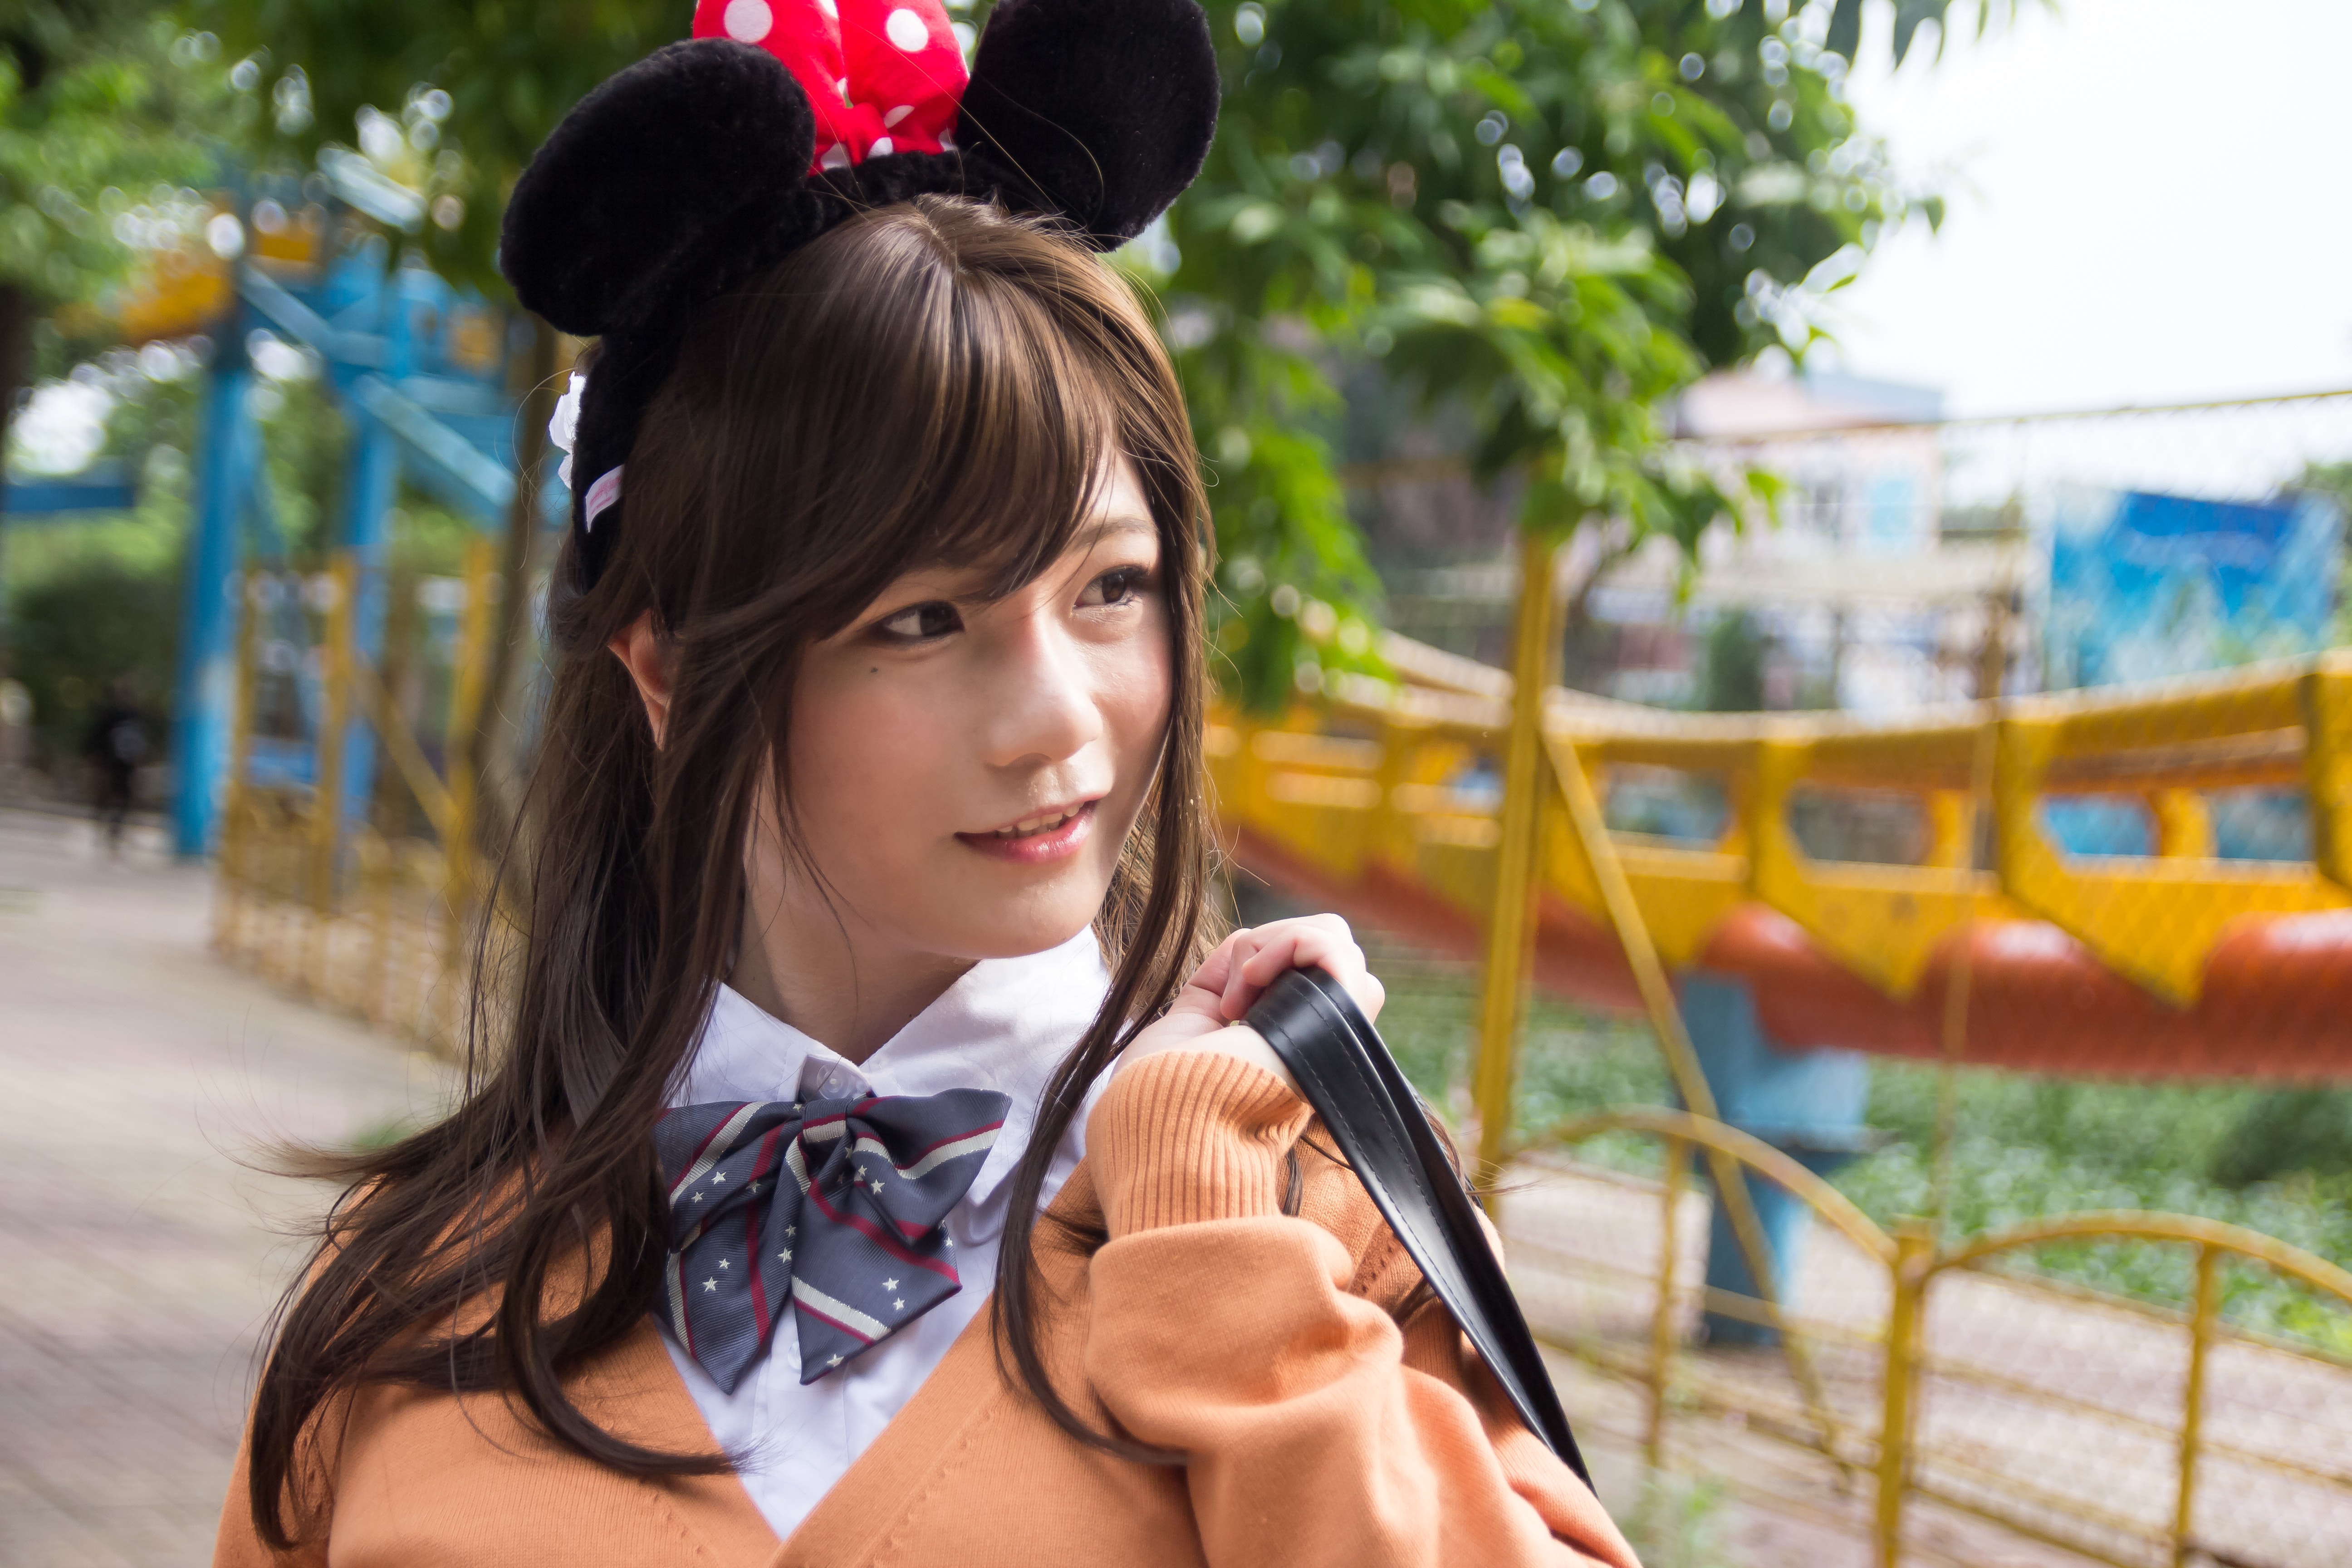
clothing, skin, costume, girl, cosplay, black hair, brown hair